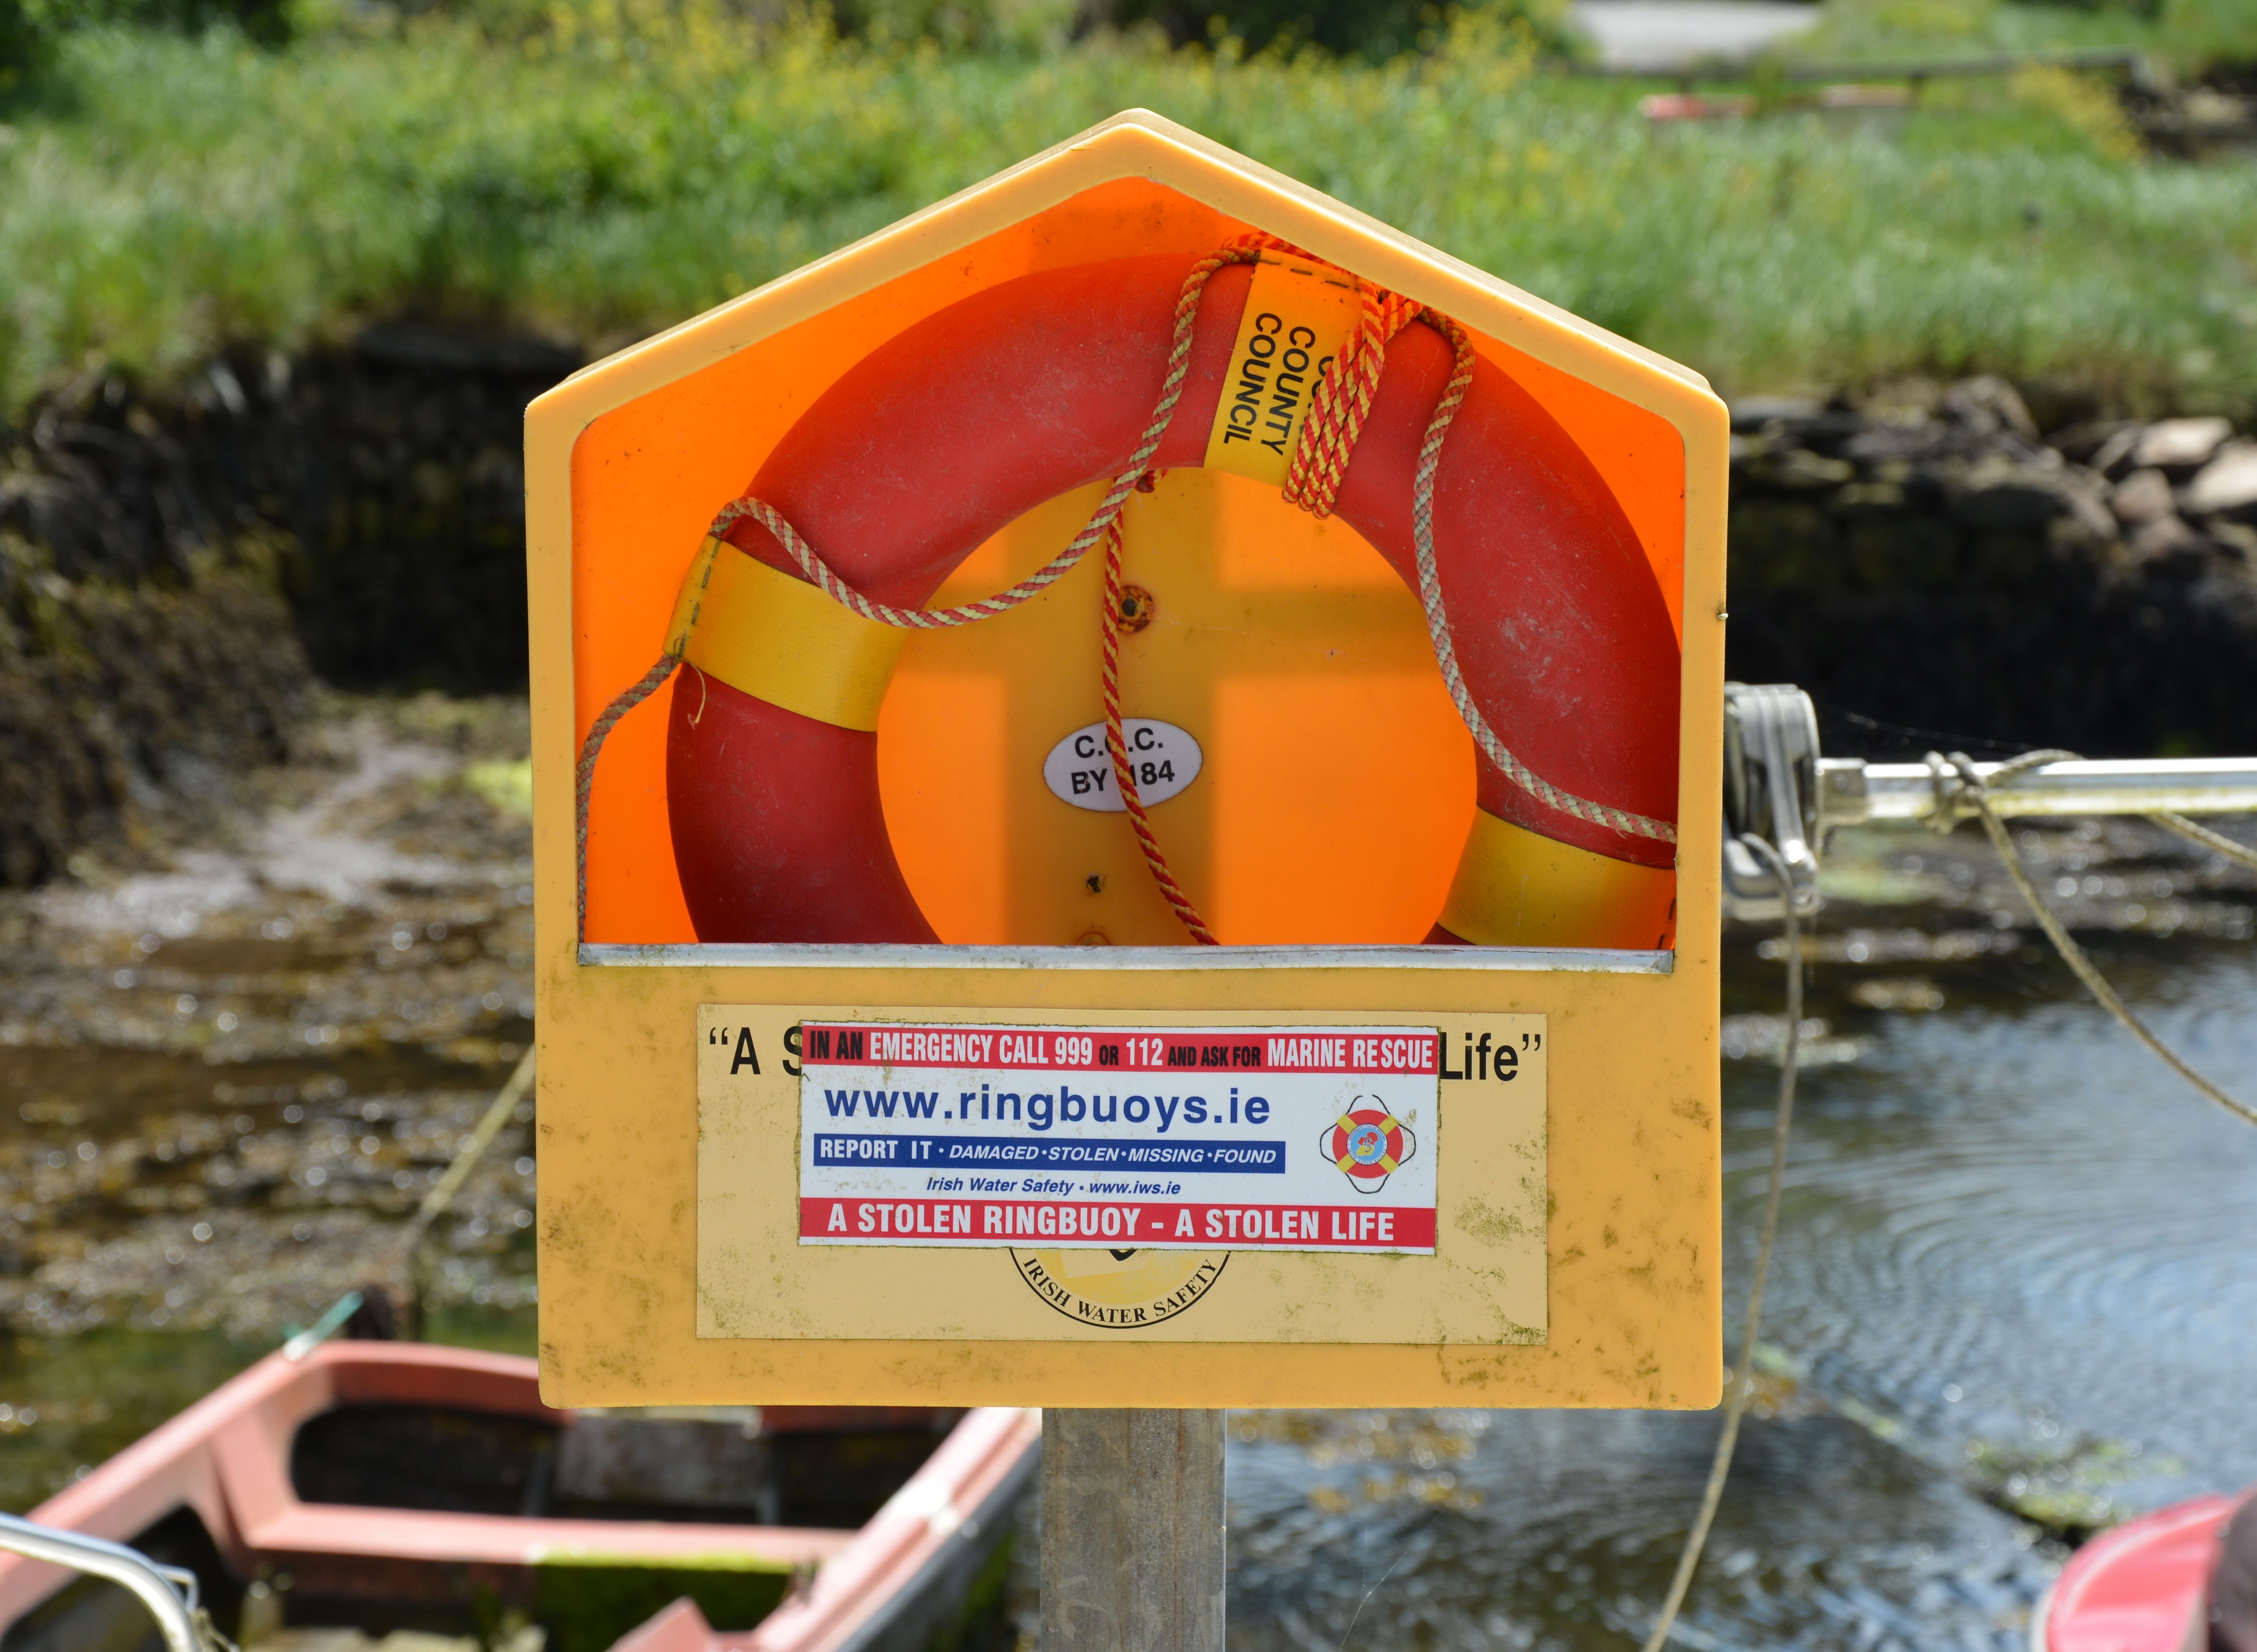
pier, red, symbol, yellow, cork, indicator, ireland, warning, icon, rescue, characters, lifebelt, ban, signum